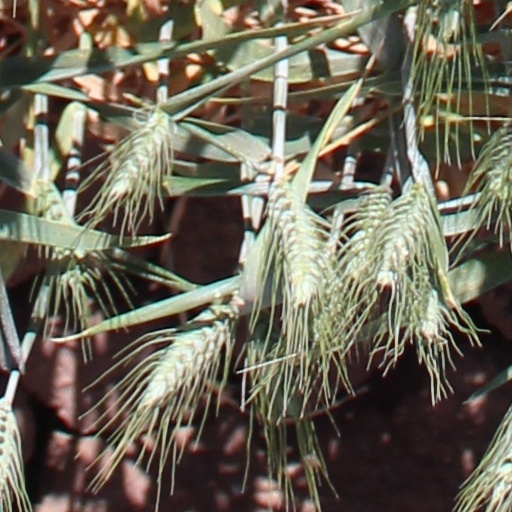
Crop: wheat